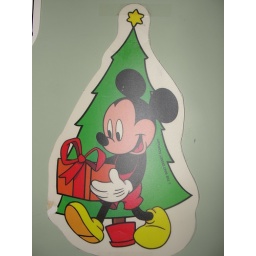
I have this cute Disney decoration hanging behind my desk in my classroom.